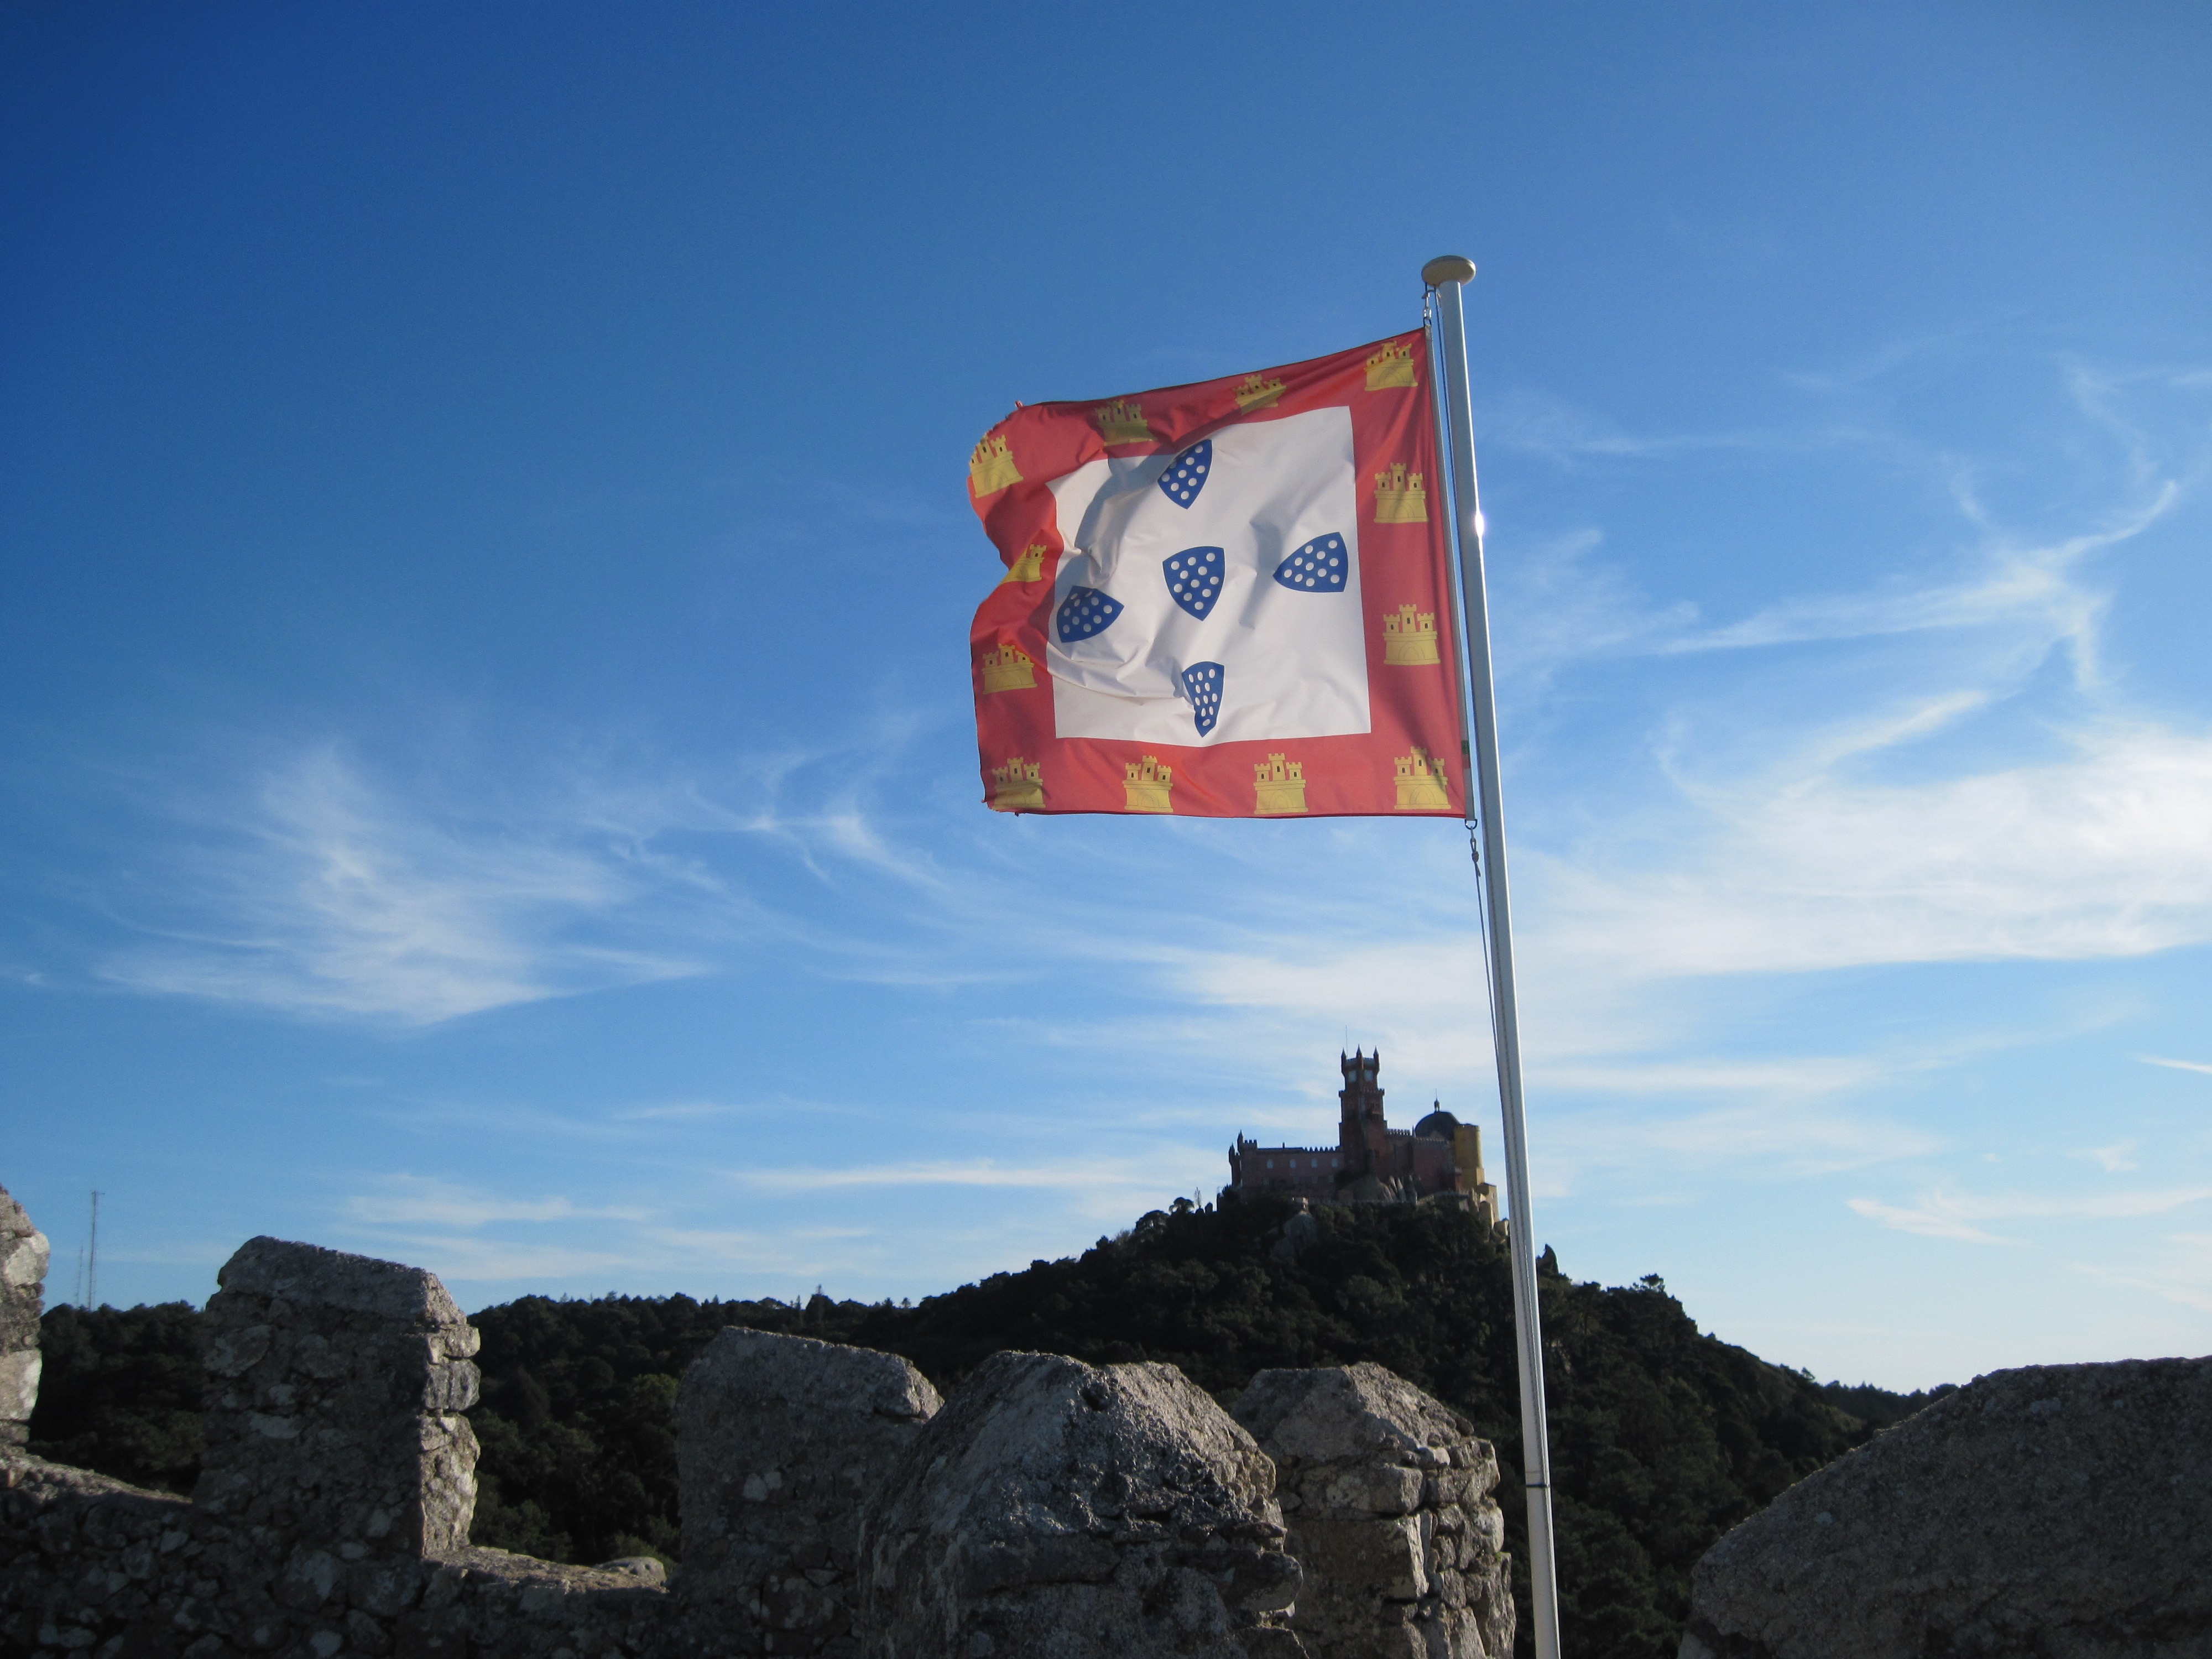
sky, vacation, travel, sign, flag, castle, blue, signage